Mahnmal Bittermark

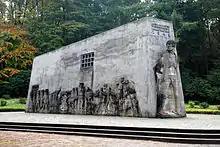
Mahnmal Bittermark, September 2006

The Mahnmal Bittermark is a memorial place in , a borough in the city of Dortmund, Germany.